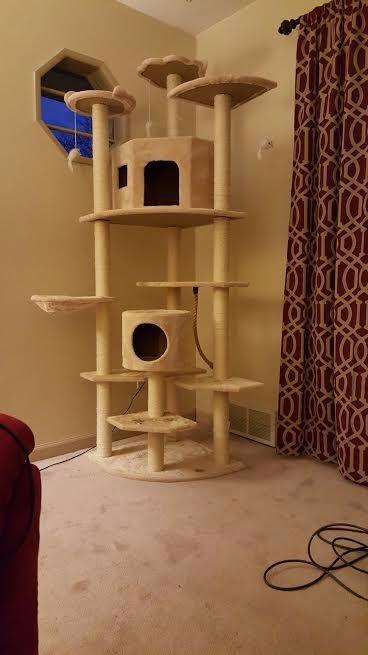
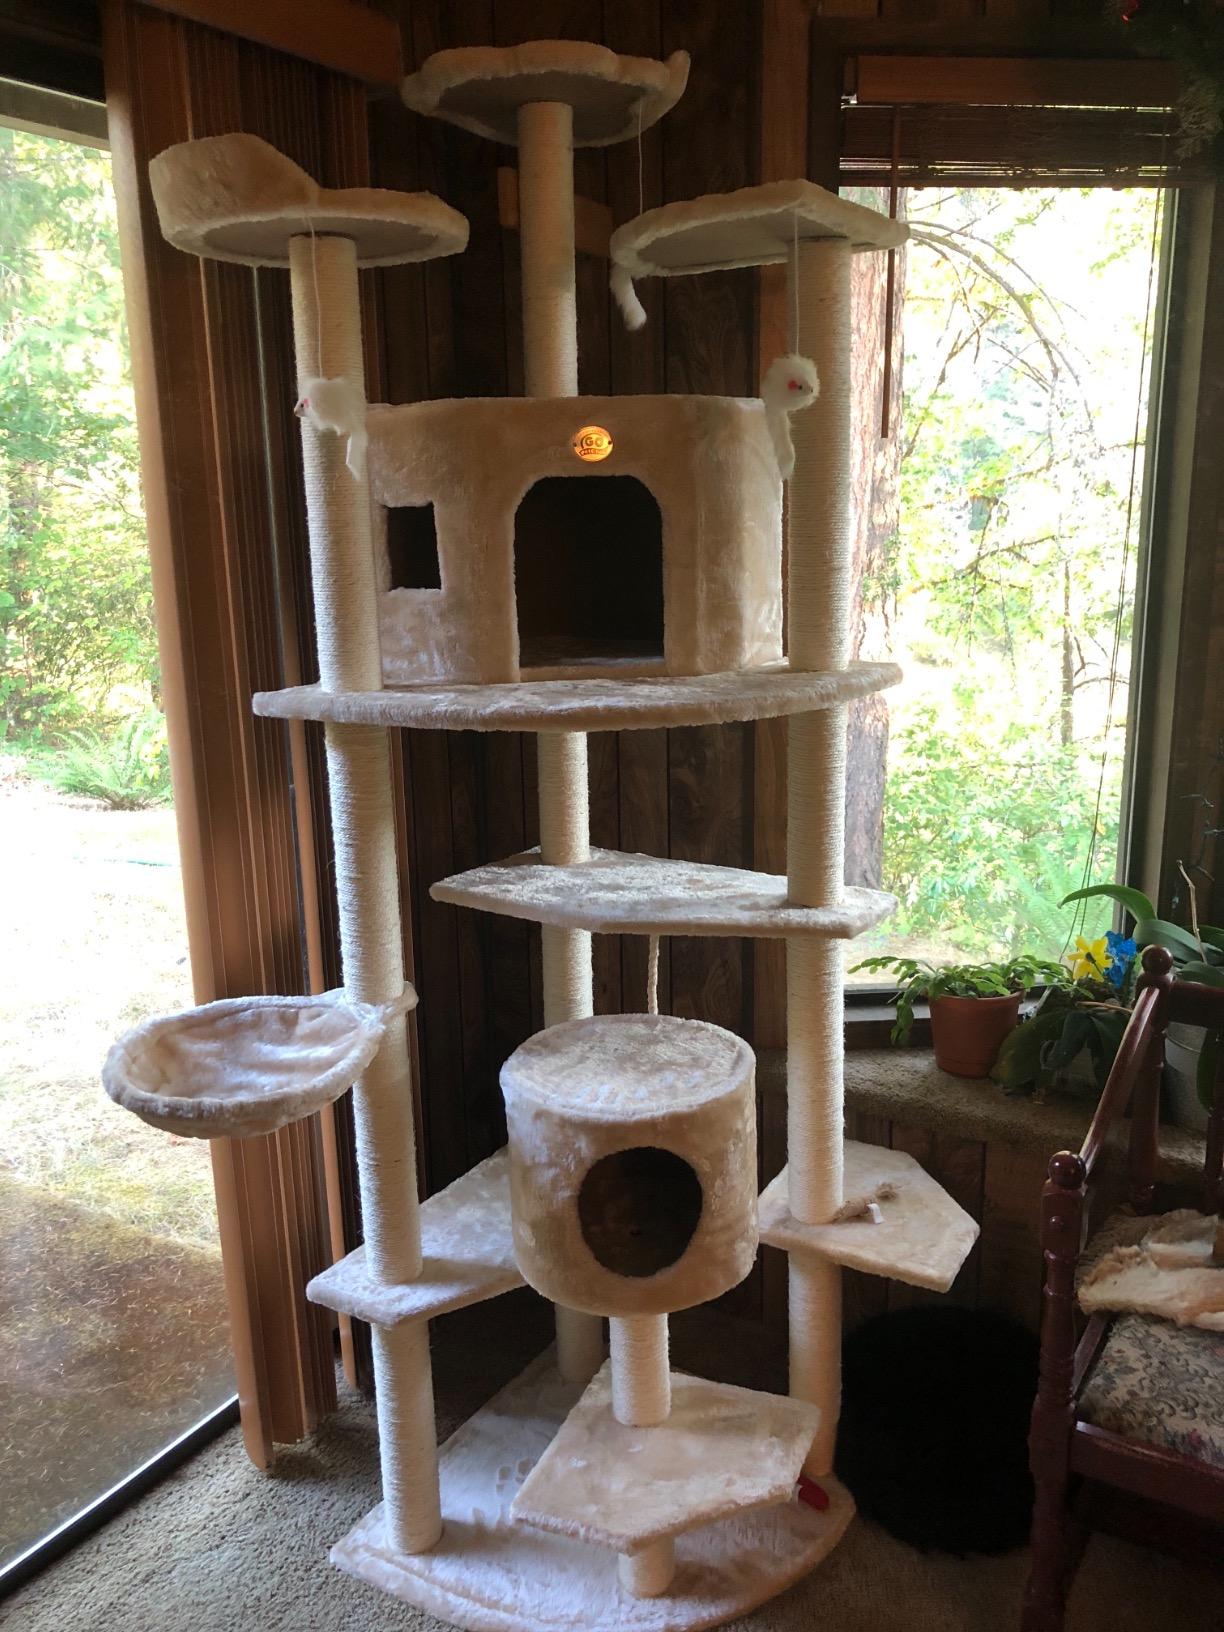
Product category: items_cat tree
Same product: yes